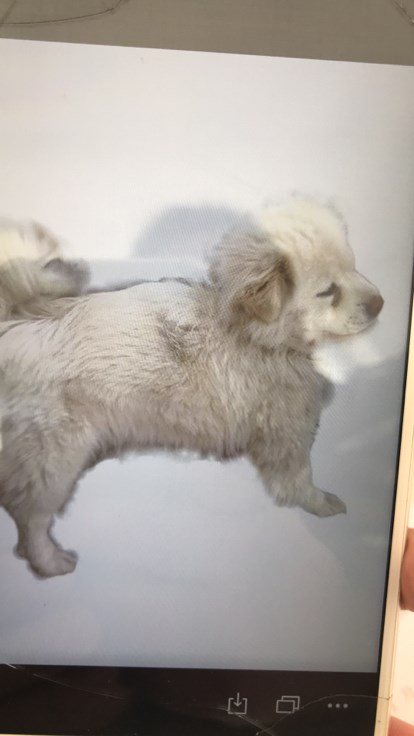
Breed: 3336-n000121-chinese_rural_dog